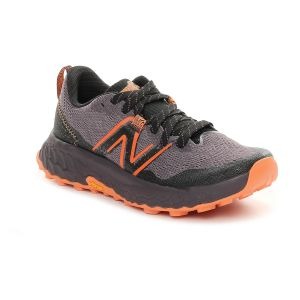
New Balance Fresh Foam X Hierro V7 Donna Viola   Sconto 30%
Prezzo: 112,00 €